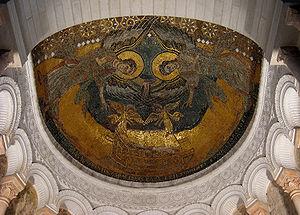
La mosaïque byzantine, dont l’apogée se situe entre le VIᵉ siècle et le XVᵉ siècle, plonge ses racines dans une longue tradition venue de la Grèce antique et de Rome. À partir du IVᵉ siècle, les églises chrétiennes adoptèrent et adaptèrent cette tradition pour dépeindre des scènes de la vie religieuse et de la Bible, non plus sur les pavements de leurs édifices mais sur leurs murs et leurs plafonds. Les artistes byzantins devinrent renommés pour leur technique et leur inspiration, influençant ceux du royaume normand de Sicile au XIIᵉ siècle ainsi que ceux de Venise, de Rome et d’autres villes de l’ancienne Italie byzantine, de même que ceux de Russie, d’Ukraine et d’autres pays du monde orthodoxe. L’art de la mosaïque s’estompa au cours de la Renaissance quoique divers artistes comme Raphaël continuèrent à pratiquer les anciennes techniques. Hors de l’empire byzantin, ces techniques furent adoptées à la fois par des artistes juifs pour la décoration des synagogues et par des artistes musulmans pour celle des mosquées et des palais.
L’oratoire carolingien de Germigny-des-Prés ou église de la Très-Sainte-Trinité est une église française située à Germigny-des-Prés dans le département du Loiret, en région Centre-Val de Loire.